Bruntsfield

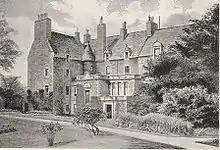
Bruntsfield House in 1897

Bruntsfield Place is less than south on the A702 main road from the West end of Edinburgh's principal street, Princes Street. The modern district of Bruntsfield lies west of Bruntsfield Links, beyond which lies the district of Marchmont. Merchiston is to the west and Tollcross to the north. To the south and east lies the former estate of Greenhill, and to the south Morningside. The estate built on land originally belonging to Bruntsfield House is called Marchmont, which the Warrender family began feuing in 1872. Many of the street names reflect the association with that family. The whole area lay within the Burgh Muir of Edinburgh, from which a former farm Burghmuirhead took its name which passed eventually to a small area within Bruntsfield. The Burgh Muir stretched all the way through from the present-day Meadows to the Braid Burn at the foot of the northern slopes of the Pentland Hills.